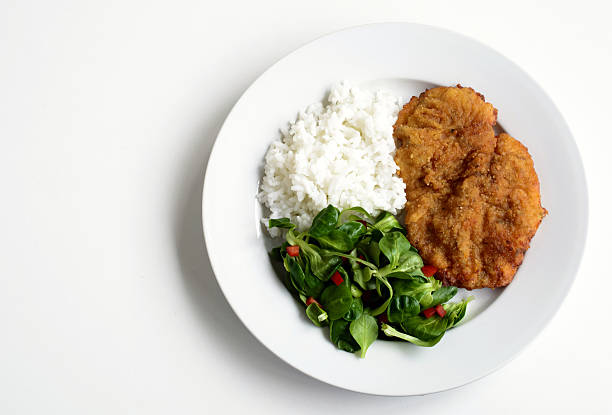
Label: chicken_schnitzel